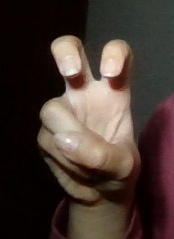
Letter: toot